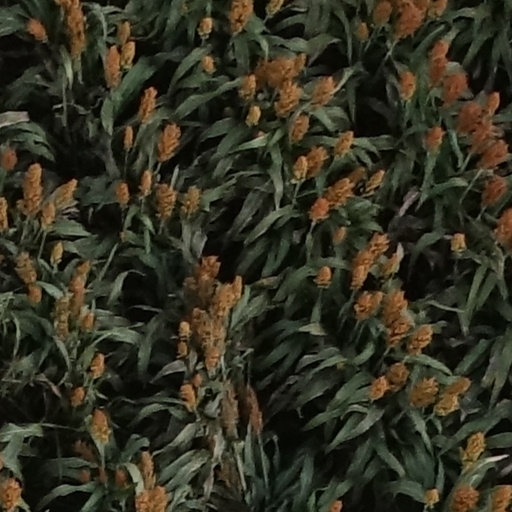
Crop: sorghum